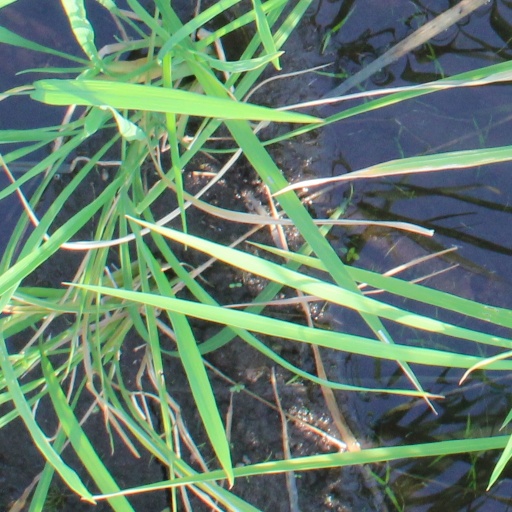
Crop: rice